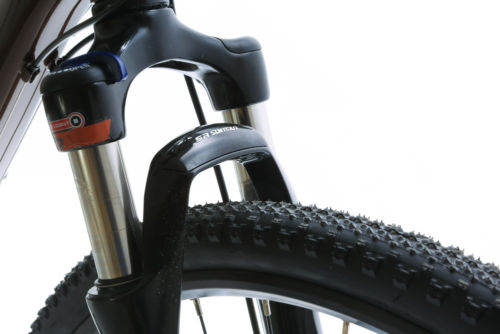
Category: bicycle